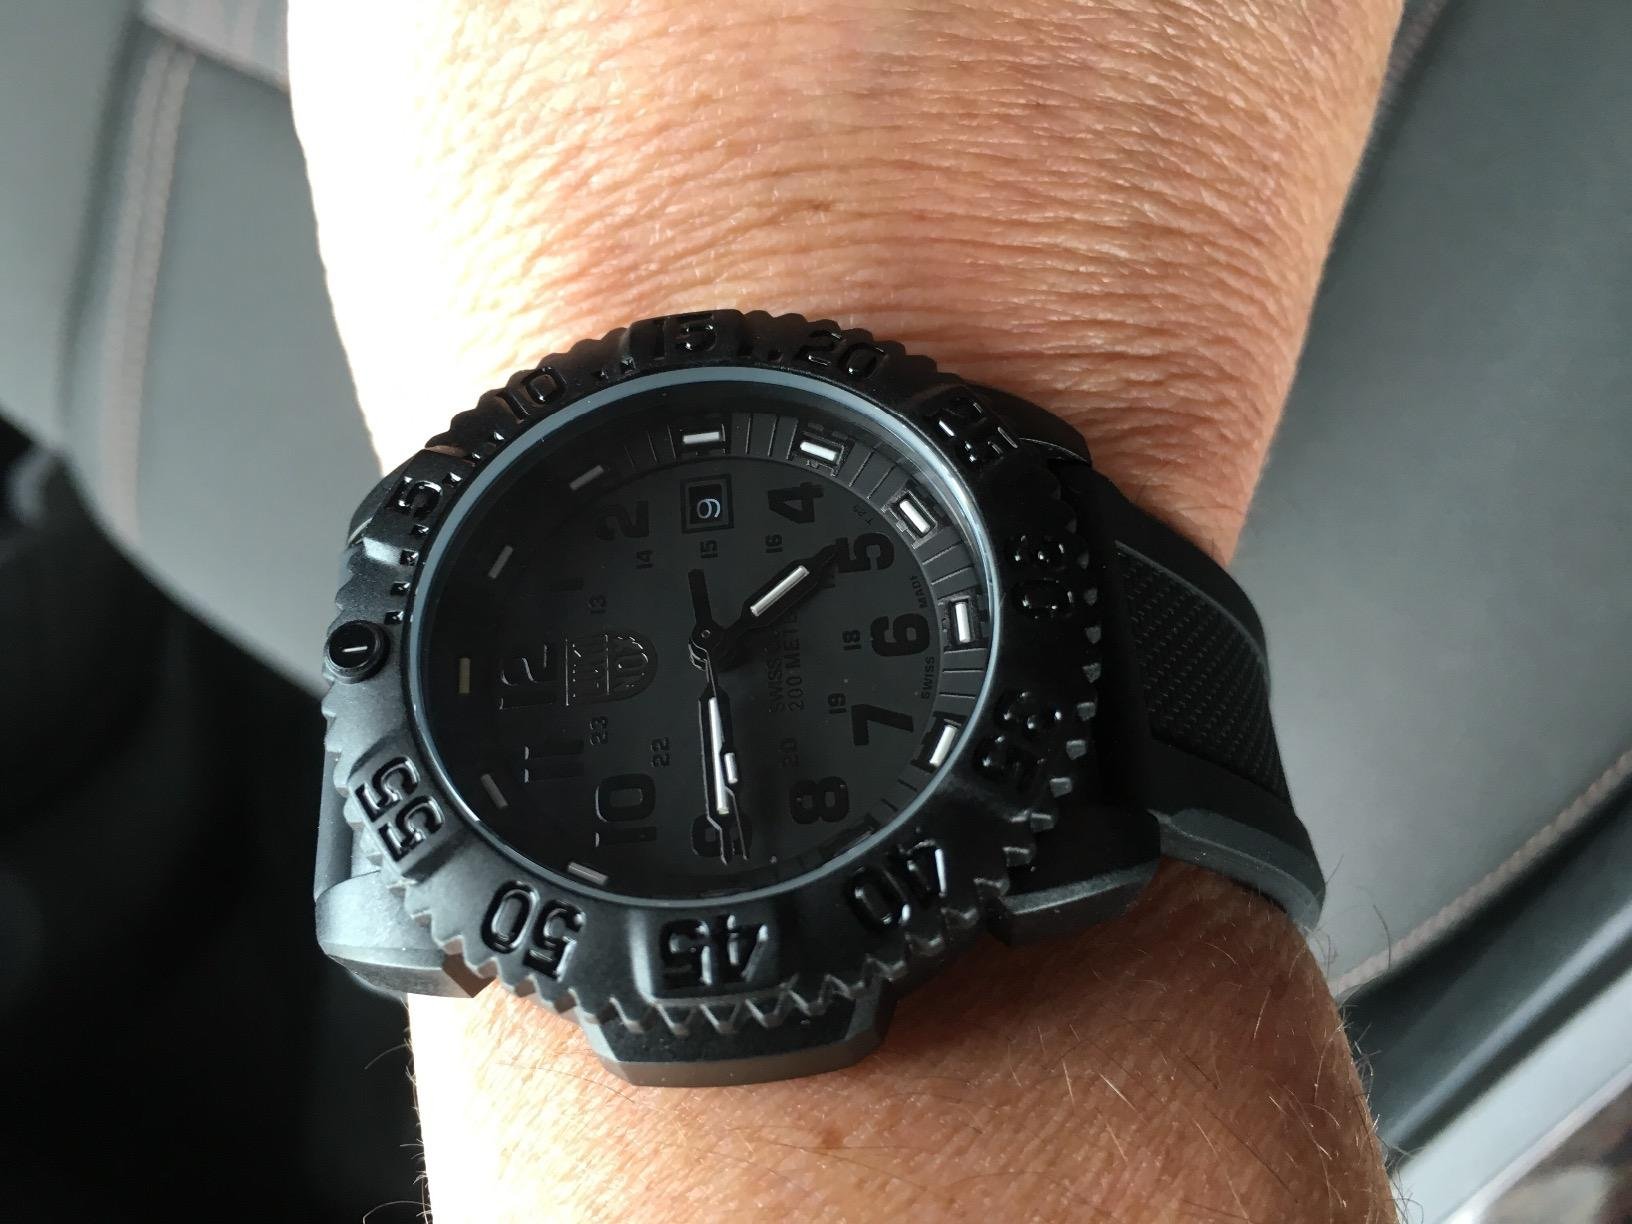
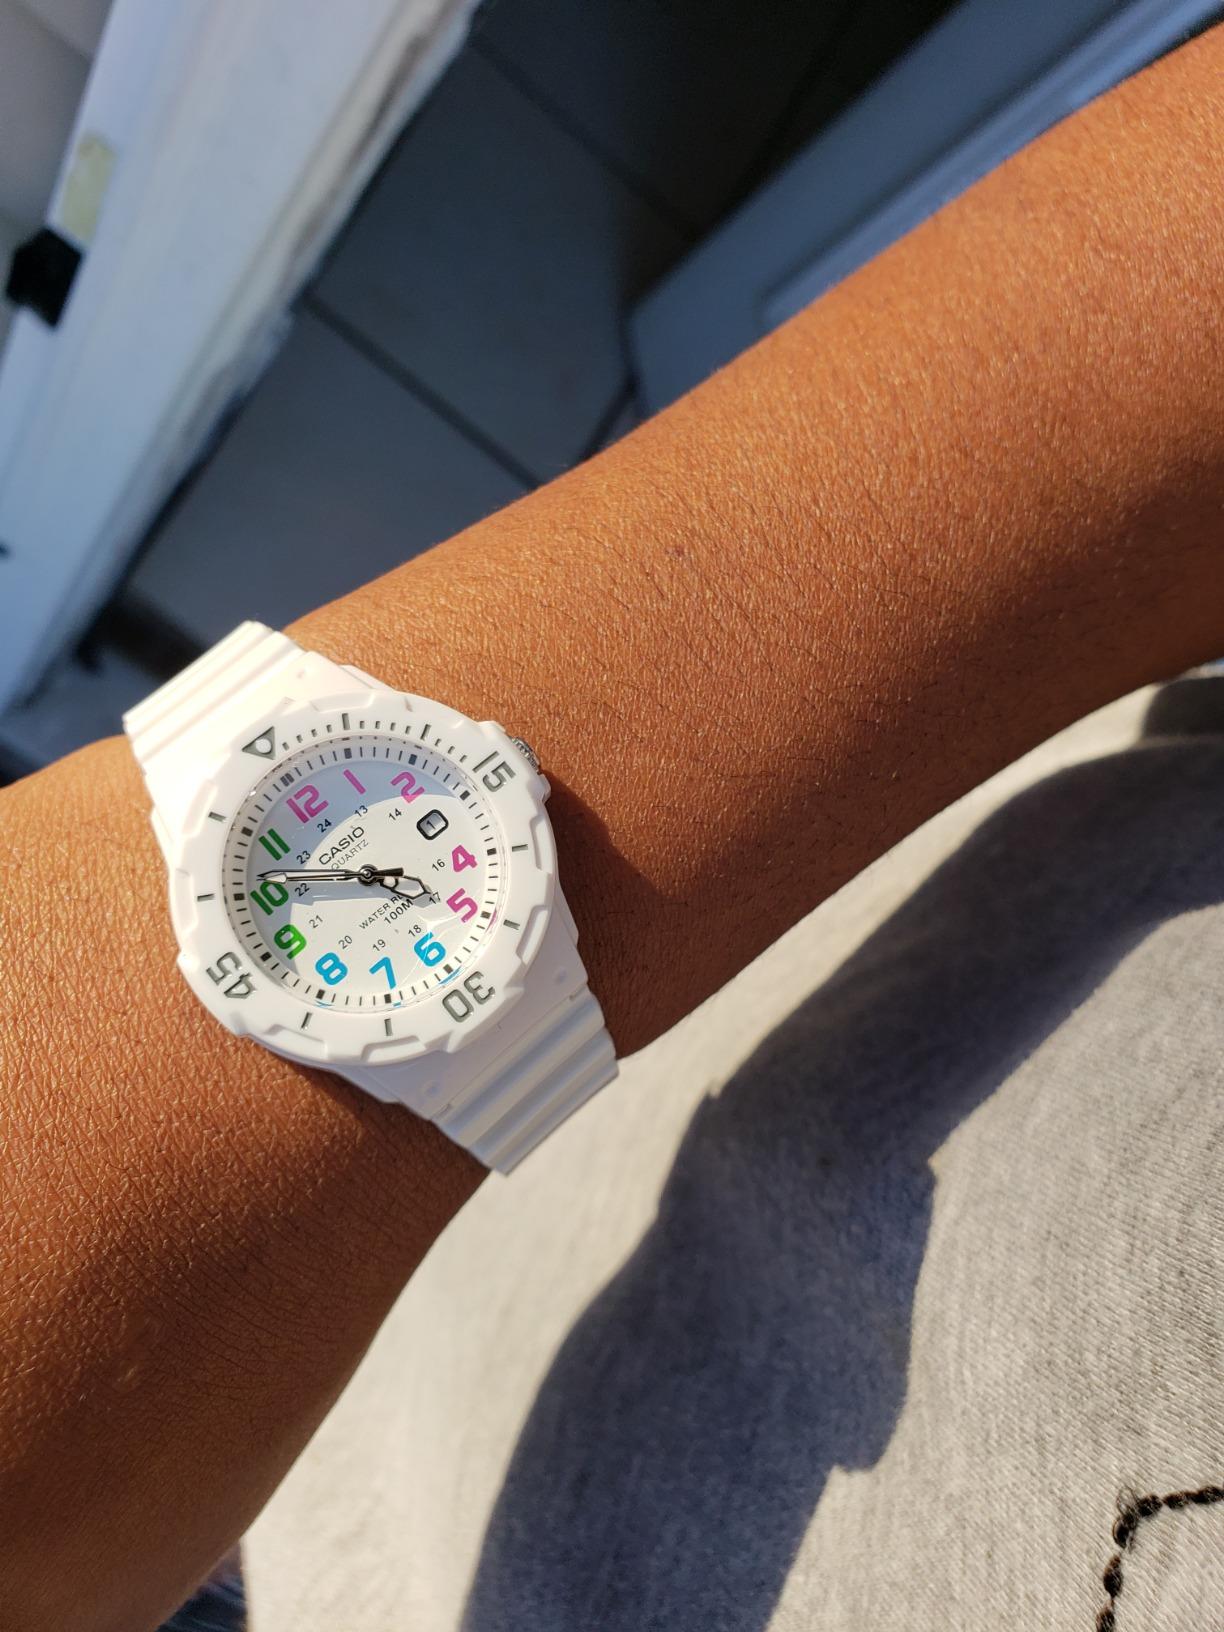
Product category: accessories_watch
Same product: no